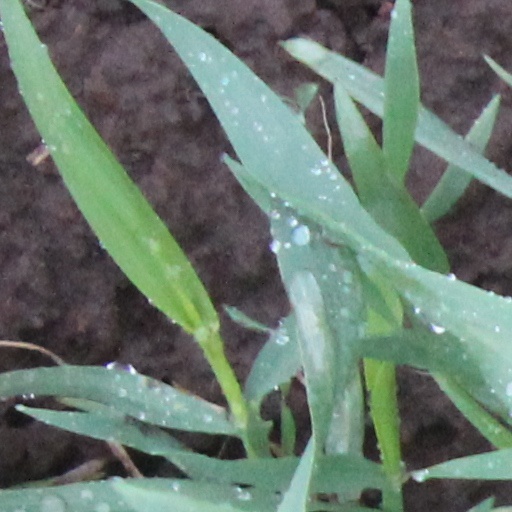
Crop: wheat